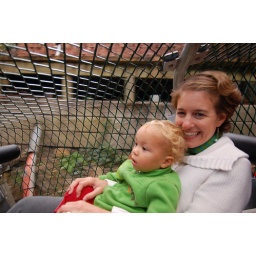
riding on the steepest train in the world down to rain forest of blue mountains